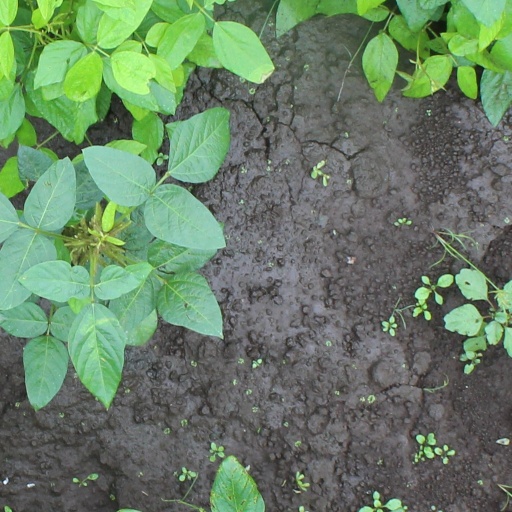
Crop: soybean